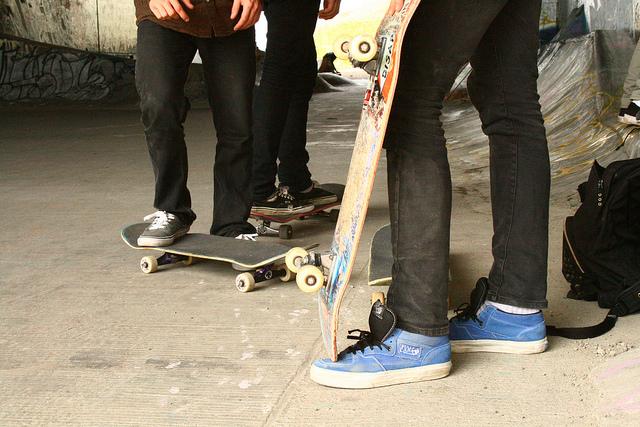
A group of people standing around with skateboards.